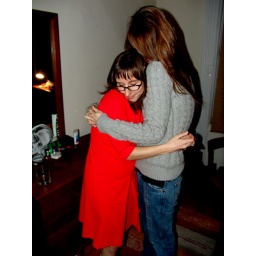
emily looking lovely in a jolly red dress lovingly embraces cousin it.